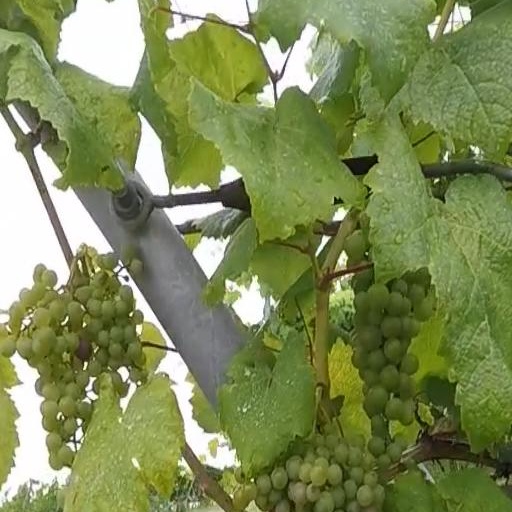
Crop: grape